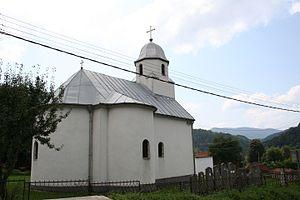
L'église de la Sainte-Trinité de Donja Trešnjica est une église orthodoxe serbe serbe située à Donja Trešnjica, dans le district de Mačva et dans la municipalité de Mali Zvornik en Serbie. Elle est inscrite sur la liste des monuments culturels protégés de la République de Serbie.